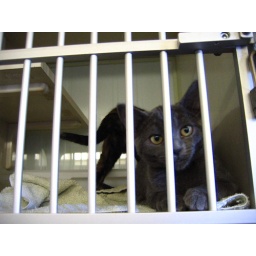
Another cute kitty from the Yolo County Animal Shelter. There's another kitty in the back, by the way... Haha.